Champions of Anteria

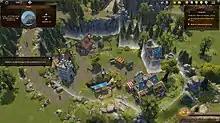
Screenshot of "Champions of Anteria", showing the city base HUD. The border of the current sector is highlighted in white, and this sector already has several buildings. A newly added building (highlighted in white) illustrates the importance of slots – the player can only build in predetermined slots, of which there are a limited number per sector.

The player's city base is where the player gathers resources, constructs buildings, researches new technologies, forges weaponry and armour, and mixes potions. The city base generates a certain amount of resources each day, depending on what resource collection buildings and how many of each the player has built. As the game progresses, the player can also build one-off buildings - an apothecary to create potions for healing, enhancing stats, and inflicting damage; a magister machinae to create stationary offensive weaponry and healing zones; a blacksmith to forge new weaponry and armour; and a market to trade resources for gold. "The Alchemist" DLC added an additional one-off building, the "Foundry of Affinities", which allows the player to brew five types of new hybrid potions using a combination of resources.